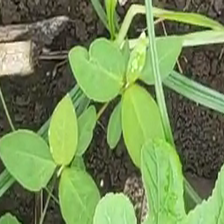
Weed species: Moti_dudhi(Euphorbia_geneculata_L)